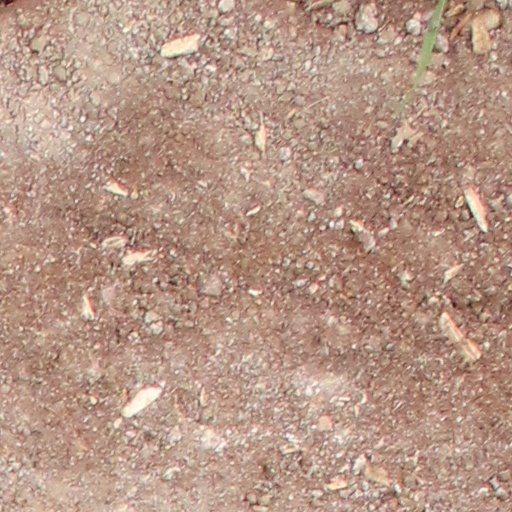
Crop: wheat